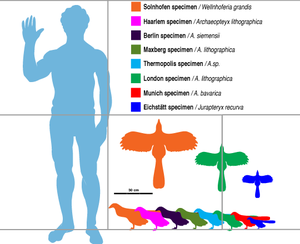
Wellnhoferia est un genre incertain d'oiseaux de la famille des Archaeopterygideae, en effet, il est possible qu'il appartient au genre Archaeopteryx. Ce dinosaure, d’une envergure de 50 cm, a vécu à la fin du Jurassique au Tithonien, il y a 156 à 150 Ma dans un environnement alors insulaire, qui se situe actuellement en Allemagne.